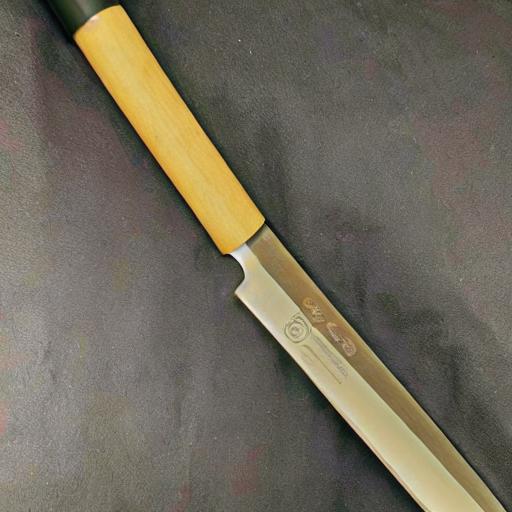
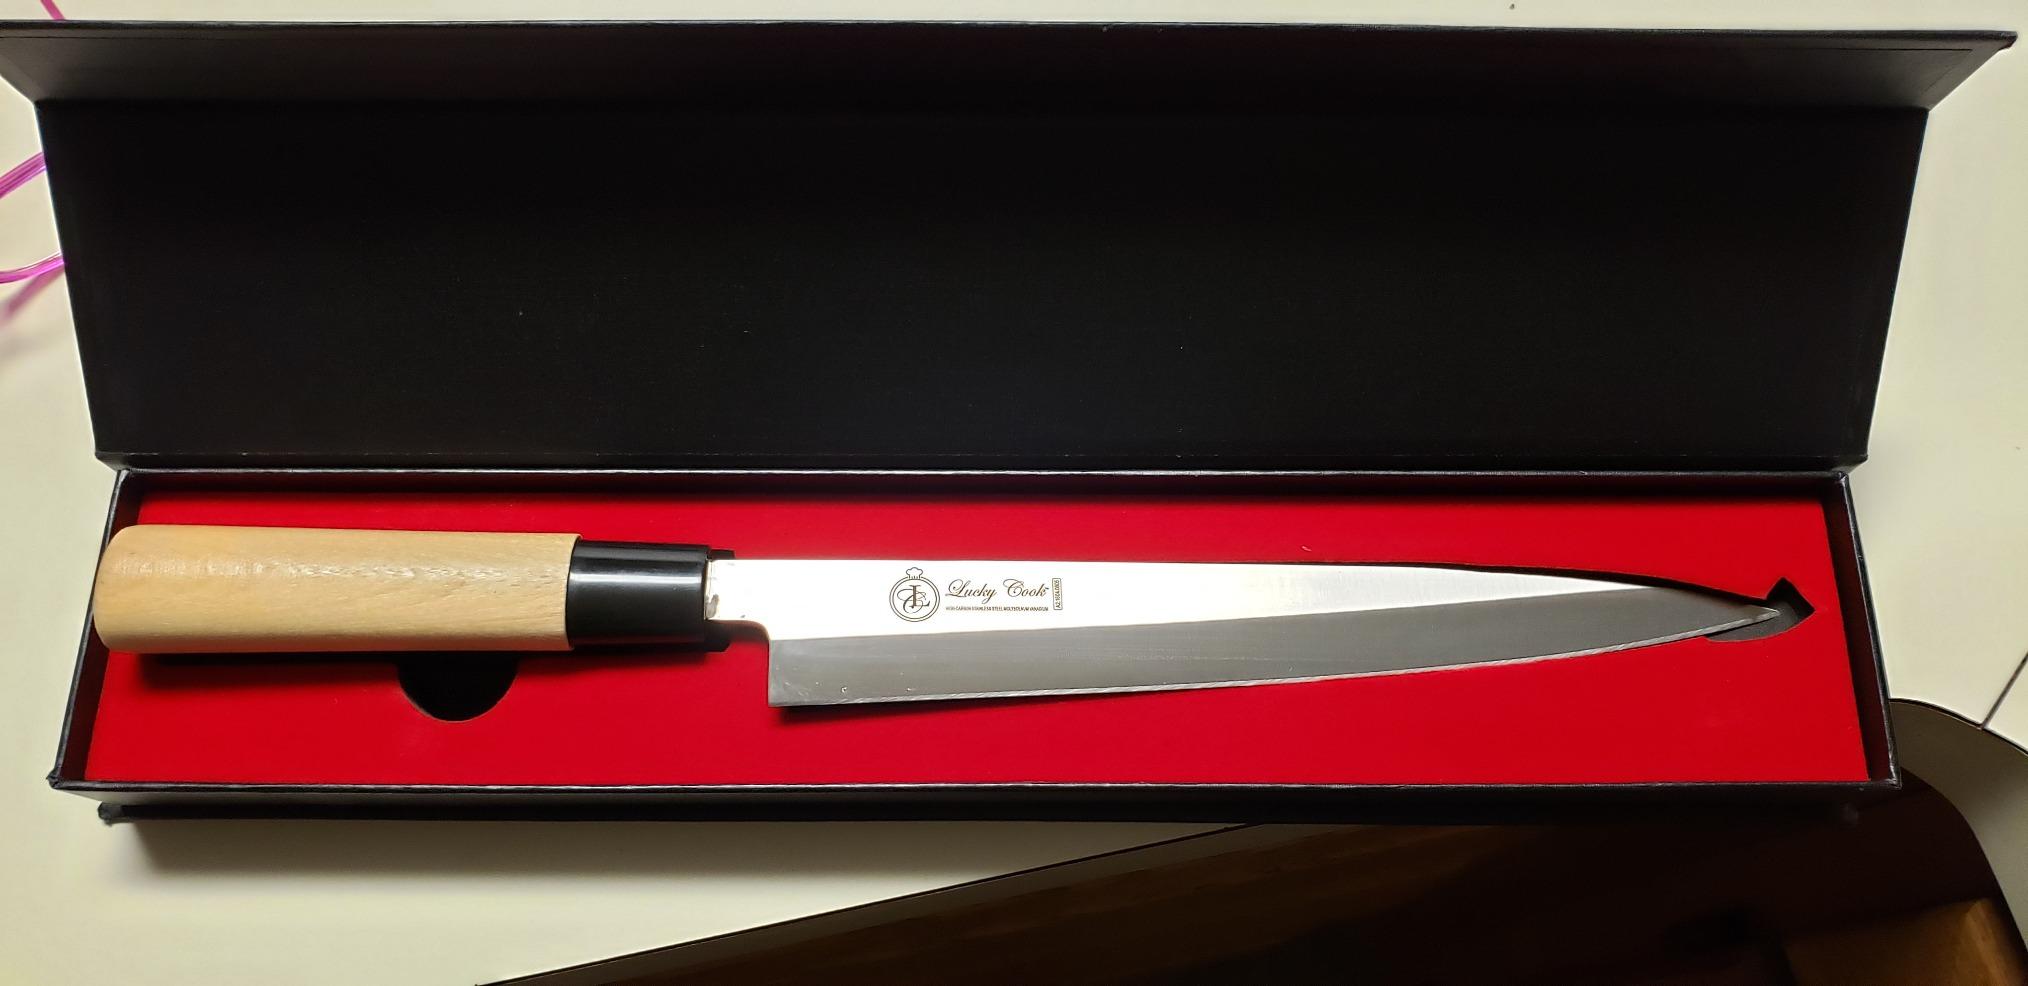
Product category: items_knife
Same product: no